Grand River Transit

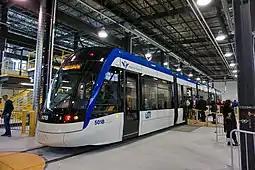
The first light-rail vehicle - a Bombardier Flexity Freedom - on public display in April 2017

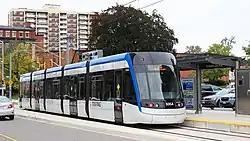
LRT vehicle in line testing in 2018

In June 2011, Waterloo Region council approved a plan for a light rail transit line, powered by electricity, between Conestoga Mall in north Waterloo and Fairview Park Mall in south Kitchener. At first, rapid buses would run from the south end of Kitchener to the "downtown Galt" area of Cambridge but eventually, the LRT would be expanded to that city. (At least one journalist pointed out the similarity between this plan and the electric Grand River Railway system of the early 1900s.) In Stage 1, the Ion rapid transit train runs between Fairview Park Mall and Conestoga Mall by way of the central districts of Kitchener and Waterloo.